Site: brandenburg
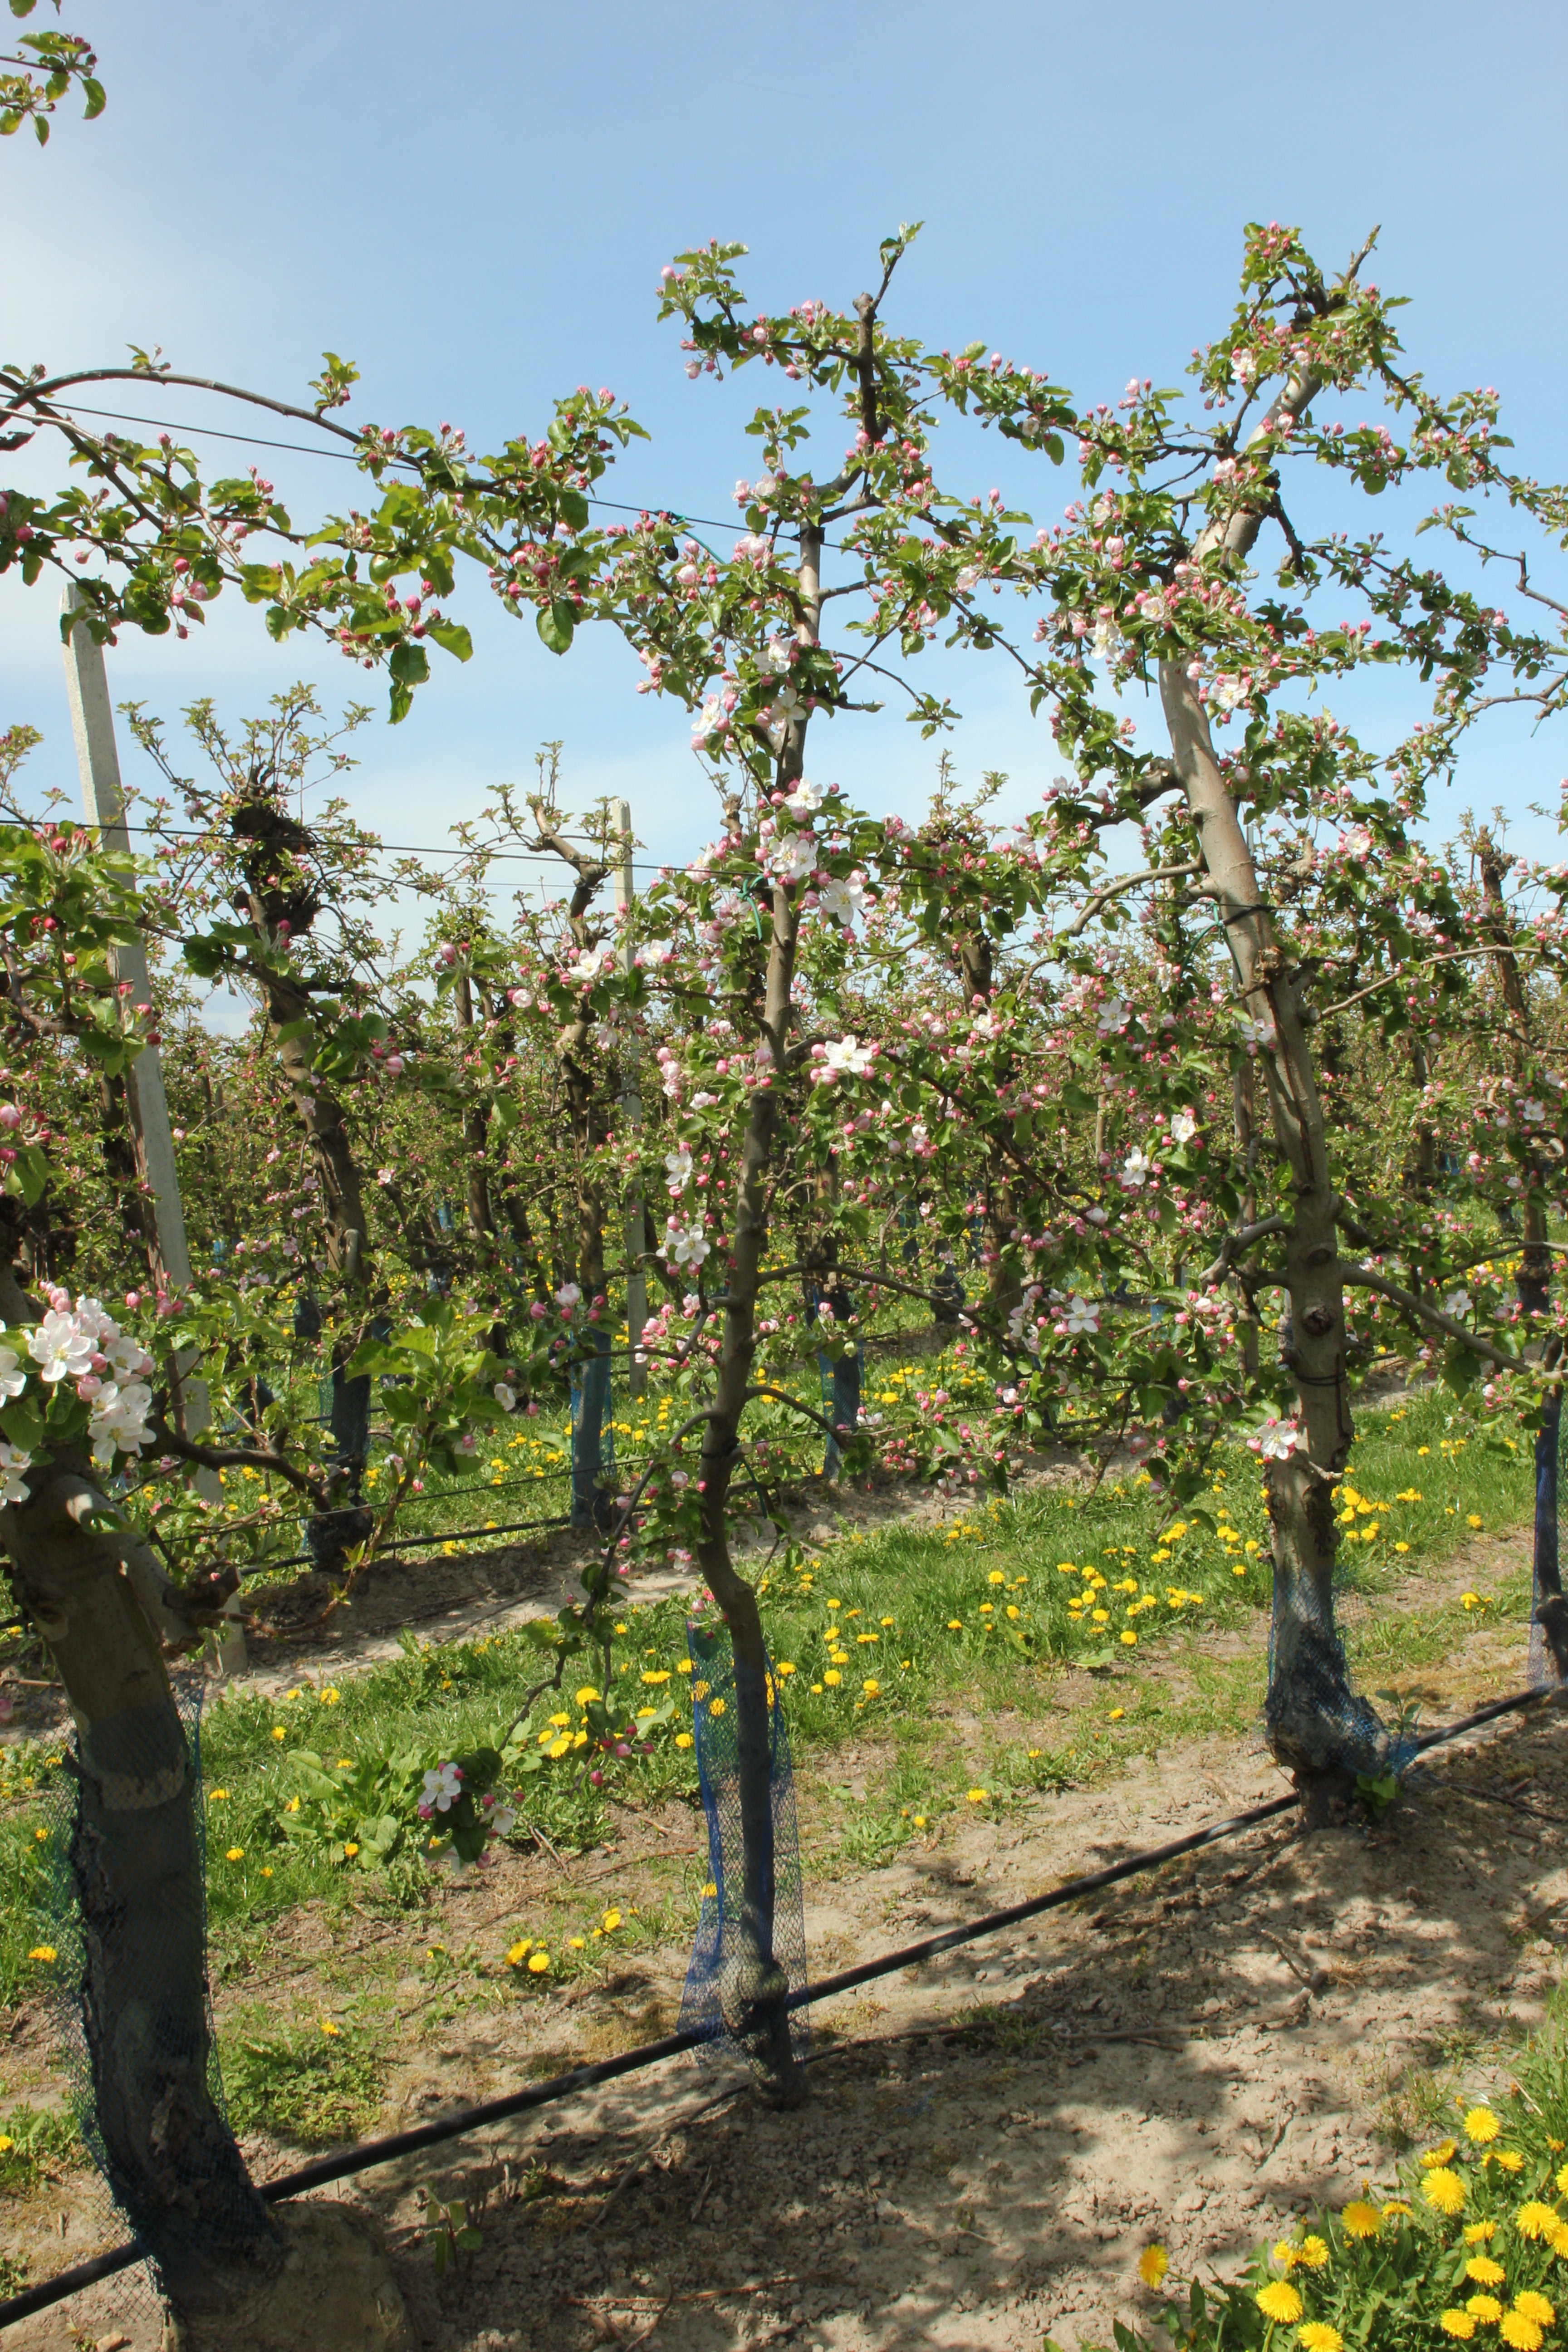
Growth stage (BBCH 57): Inflorescence emergence